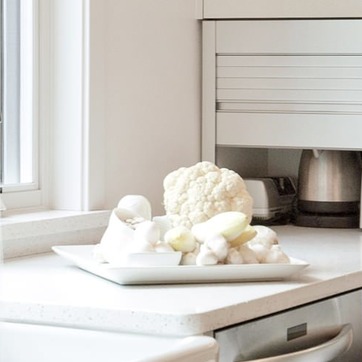
Material: food